Zoroastrianism

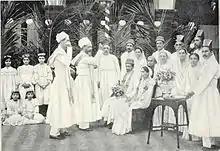
A "Parsi" Wedding, 1905

In this schema of "asha" versus "druj", mortal beings (both humans and animals) play a critical role, for they too are created. Here, in their lives, they are active participants in the conflict, and it is their spiritual duty to defend Asha, which is under constant assault and would decay in strength without counter"action". Throughout the Gathas, Zoroaster emphasizes deeds and actions within society and accordingly extreme asceticism is frowned upon in Zoroastrianism but moderate forms are allowed within.